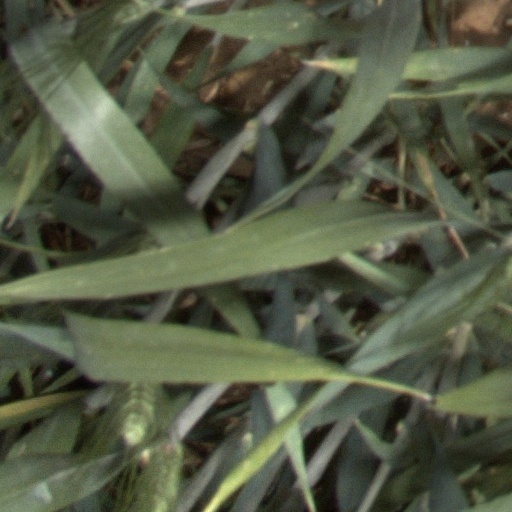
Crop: wheat